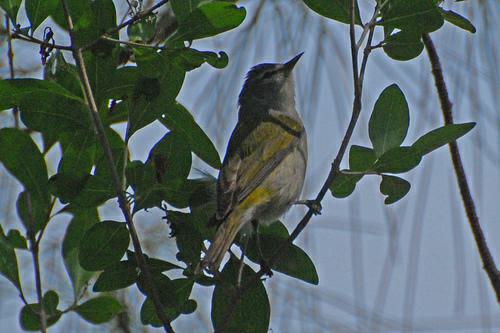
A photo of a tennessee warbler